Qismati and Nasibi

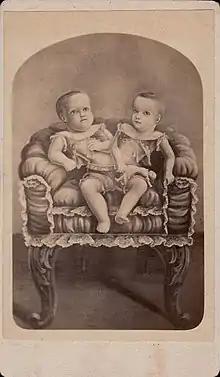
The St. Benoit twins were conjoined much as Qismati and Nasibi

Socialization for the child is difficult because the situation is so unusual. The neighbors are curious but cautious and the parents have to bribe them to get their children to play with Nasibi and Qismati. Amorous affection for a young girl named Samiha provokes aggression and jealousy in the twins, and then a black eye and a bloody lip. Schooling must be done in the home, where Qismati proves an able and engaged student while Nasibi is uninterested and has little talent for learning. Nasibi does all he can to undermine his brother's efforts. Even fasting becomes an issue because when Qismati wants to fast, Nasibi eats and fills their shared abdomen.